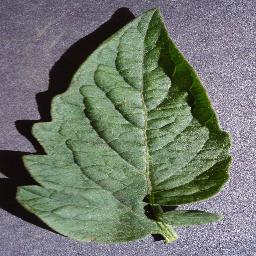
Label: Tomato___healthy